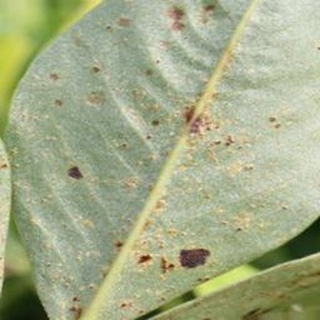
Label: groundnut_rust